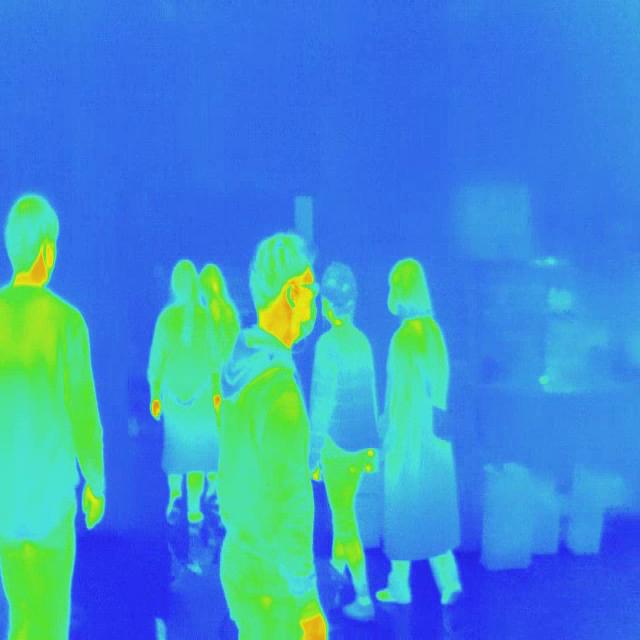
Detected objects:
label: person
label: person
label: person
label: person
label: person